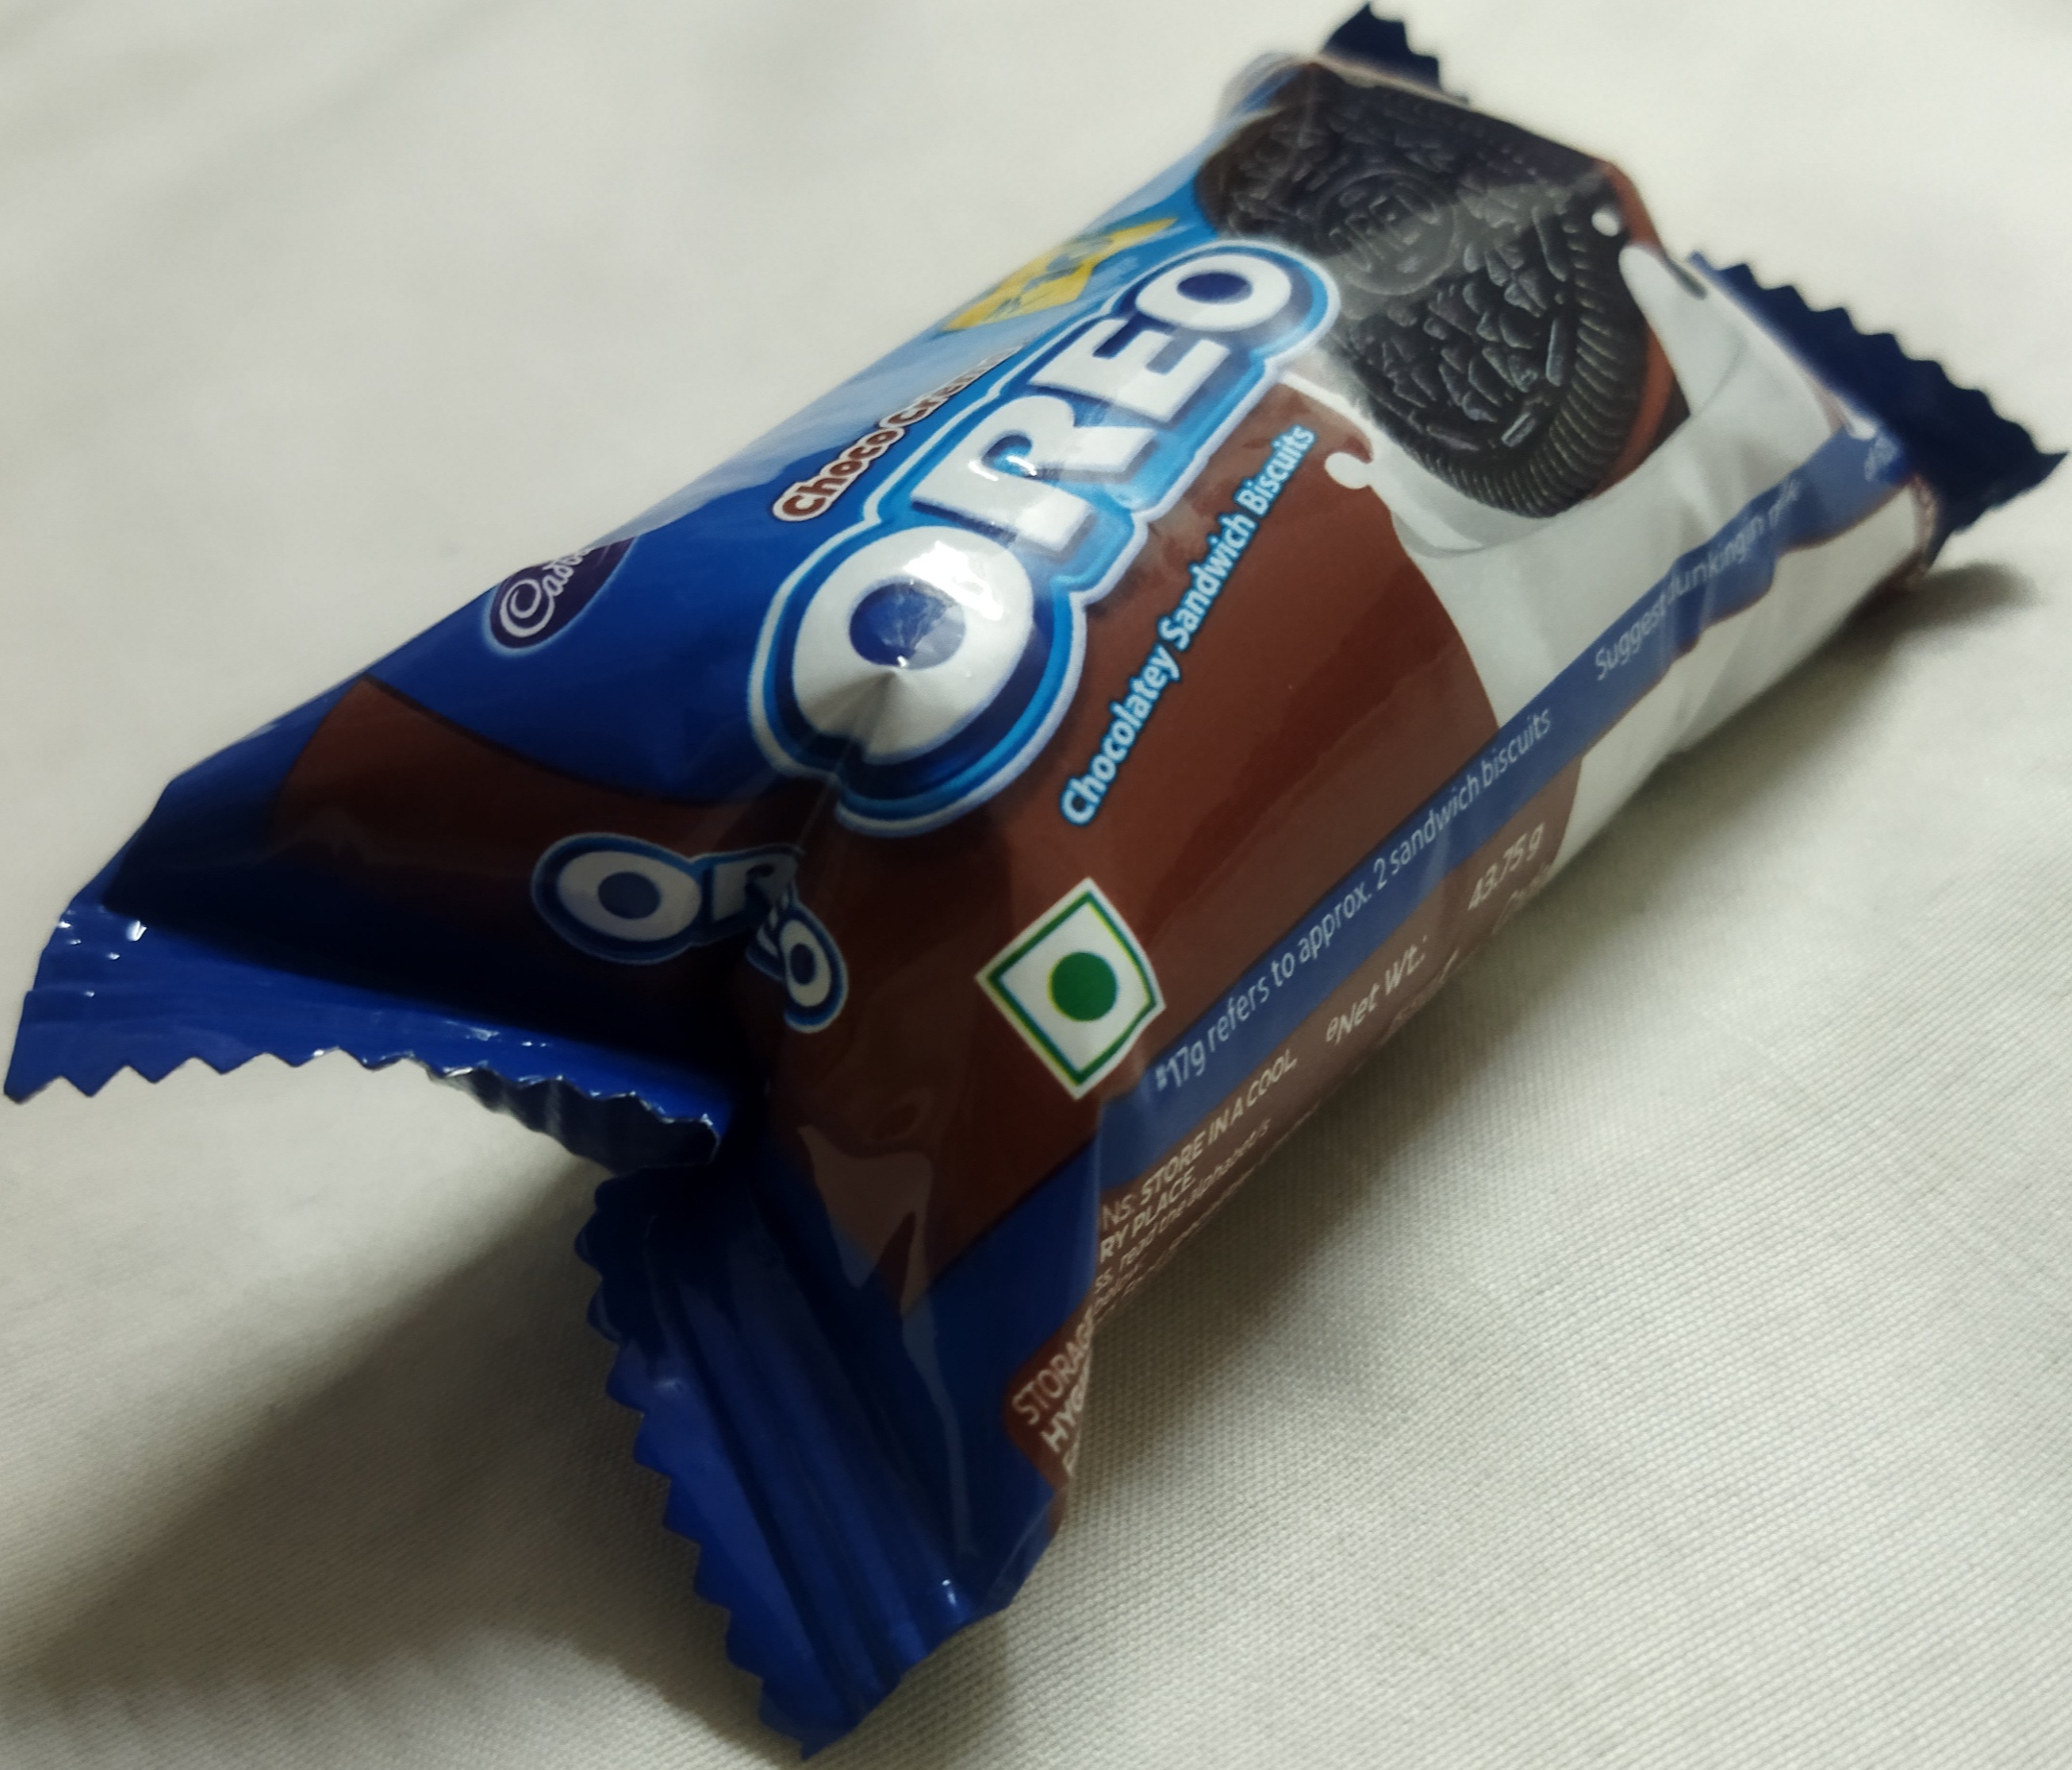
Label: plastics